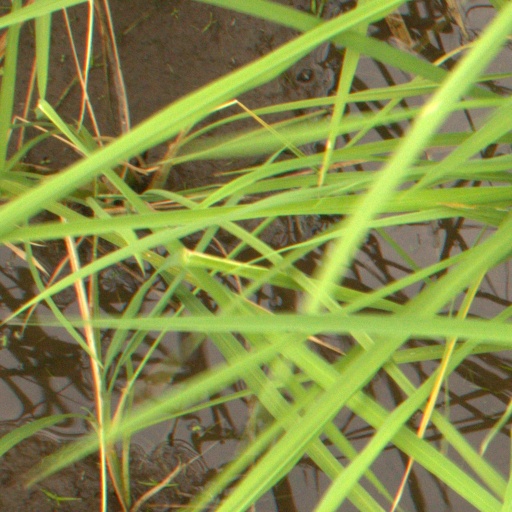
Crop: rice